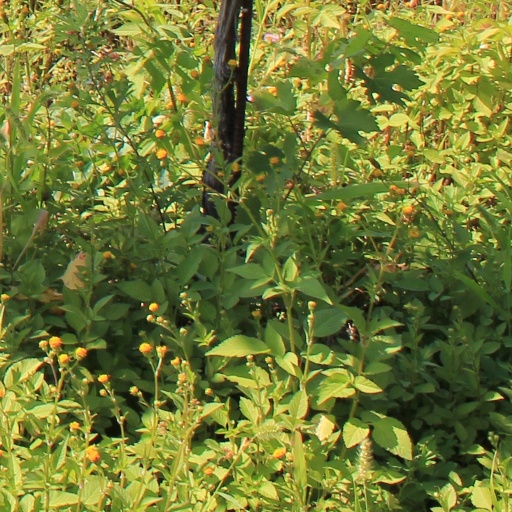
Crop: grape